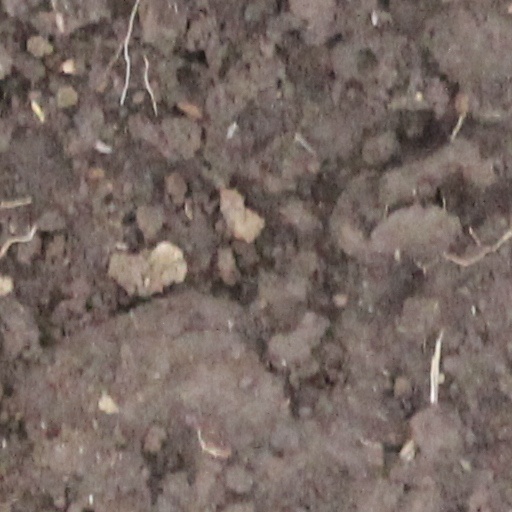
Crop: wheat